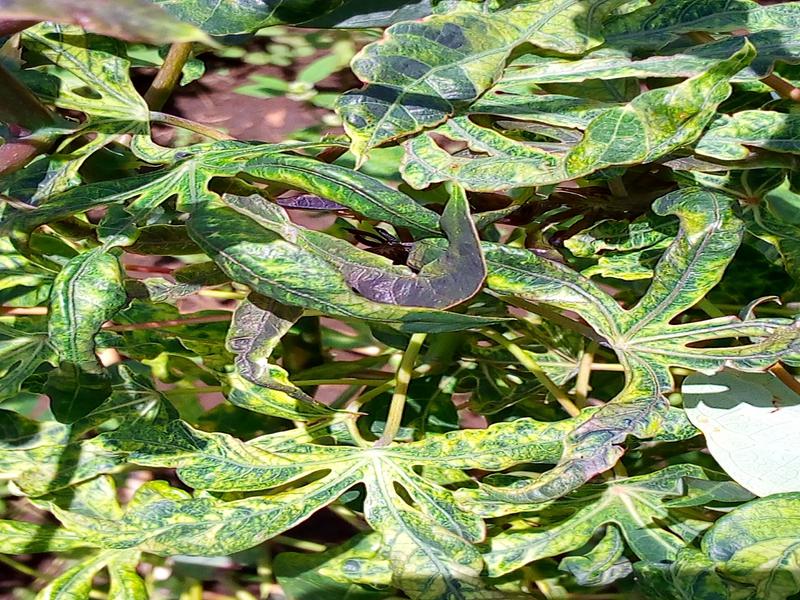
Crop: cassava
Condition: mosaic_disease